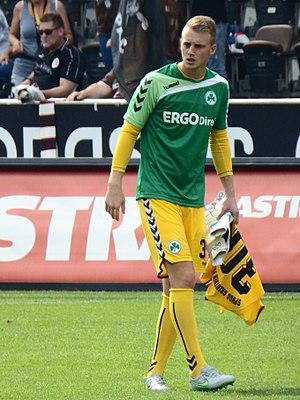
Mark Flekken, né le 13 juin 1993 à Kerkrade, est un footballeur néerlandais. Il évolue au poste de gardien de but au SC Fribourg.